Doughnuts and Society

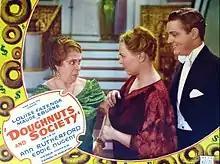
Lobby card

Doughnuts and Society is a 1936 American comedy film directed by Lewis D. Collins and written by Karen DeWolf, Robert St. Claire, Wallace MacDonald, Matt Brooks and Gertrude Orr. The film stars Louise Fazenda, Maude Eburne, Ann Rutherford, Edward Nugent, Hedda Hopper and Franklin Pangborn. The film was released on March 27, 1936, by Republic Pictures.